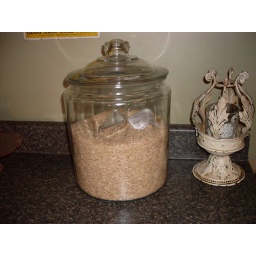
10 pounds of rice .I used the bag it came in for my sink skirt!!!